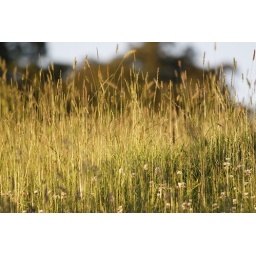
Long grass in a field